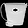
Label: Bag